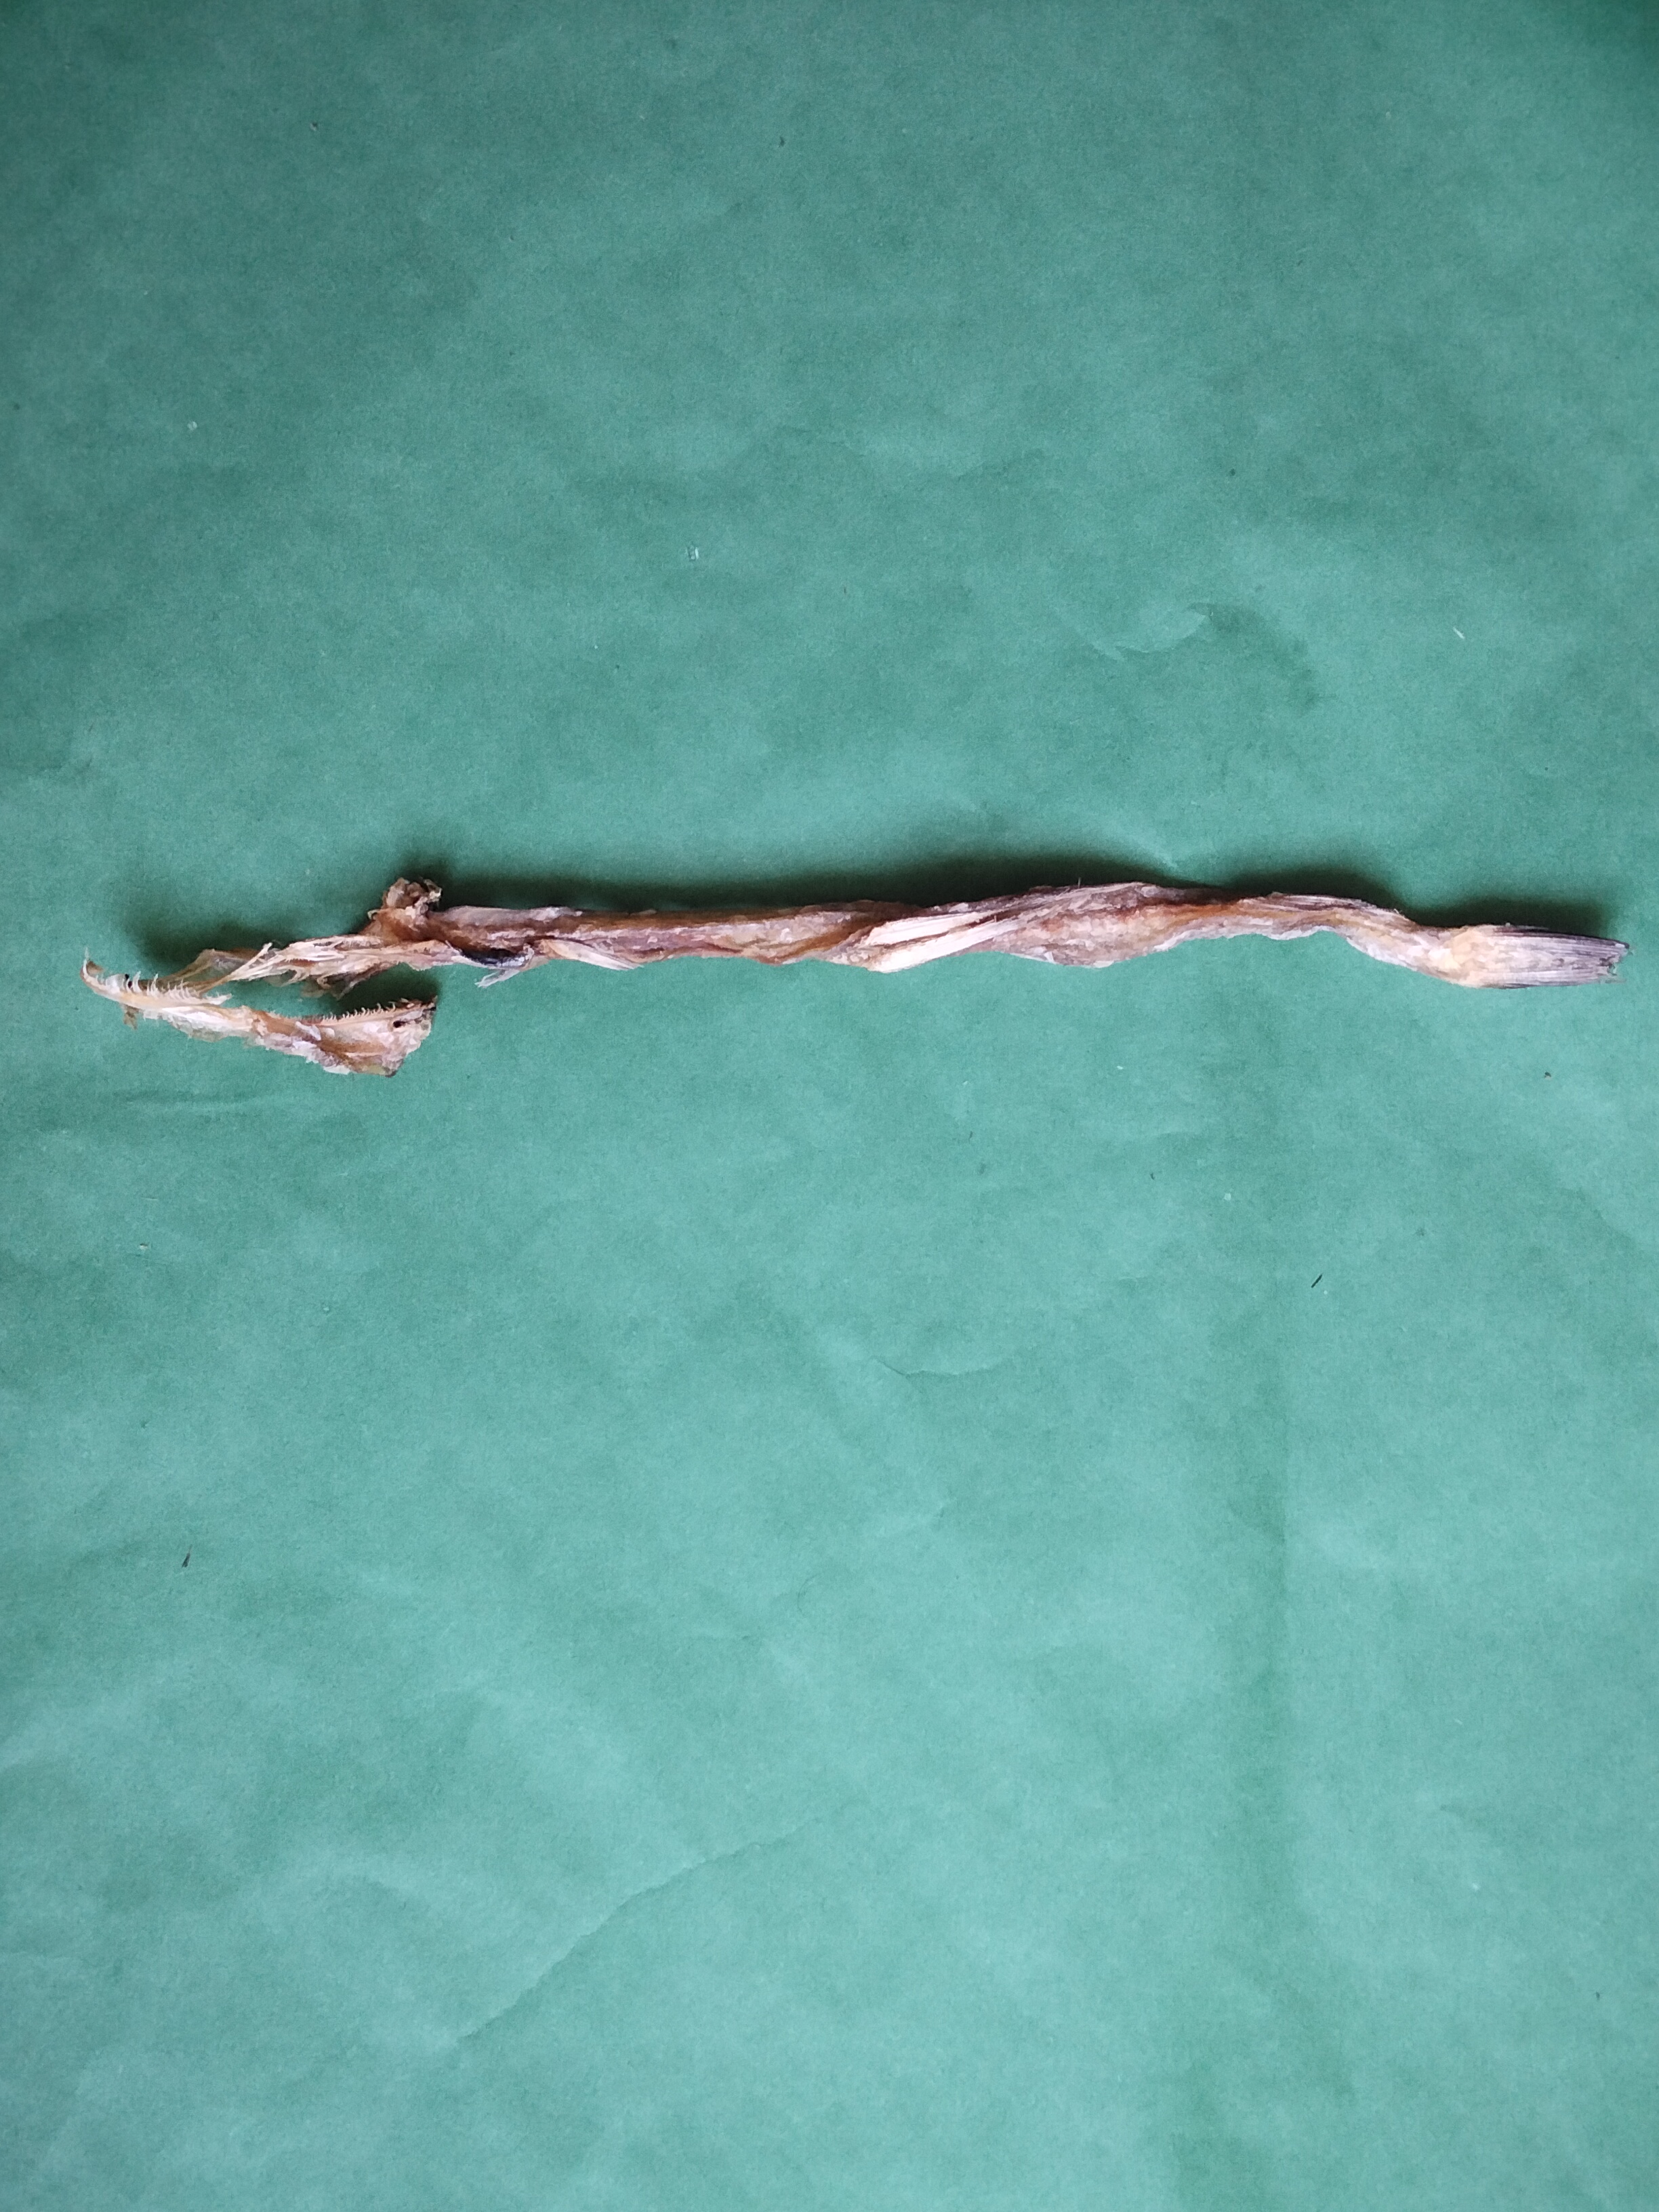
Species: Loitta